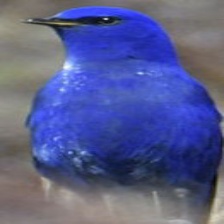
Species: GRANDALA
Scientific name: GRANDALA COELICOLOR